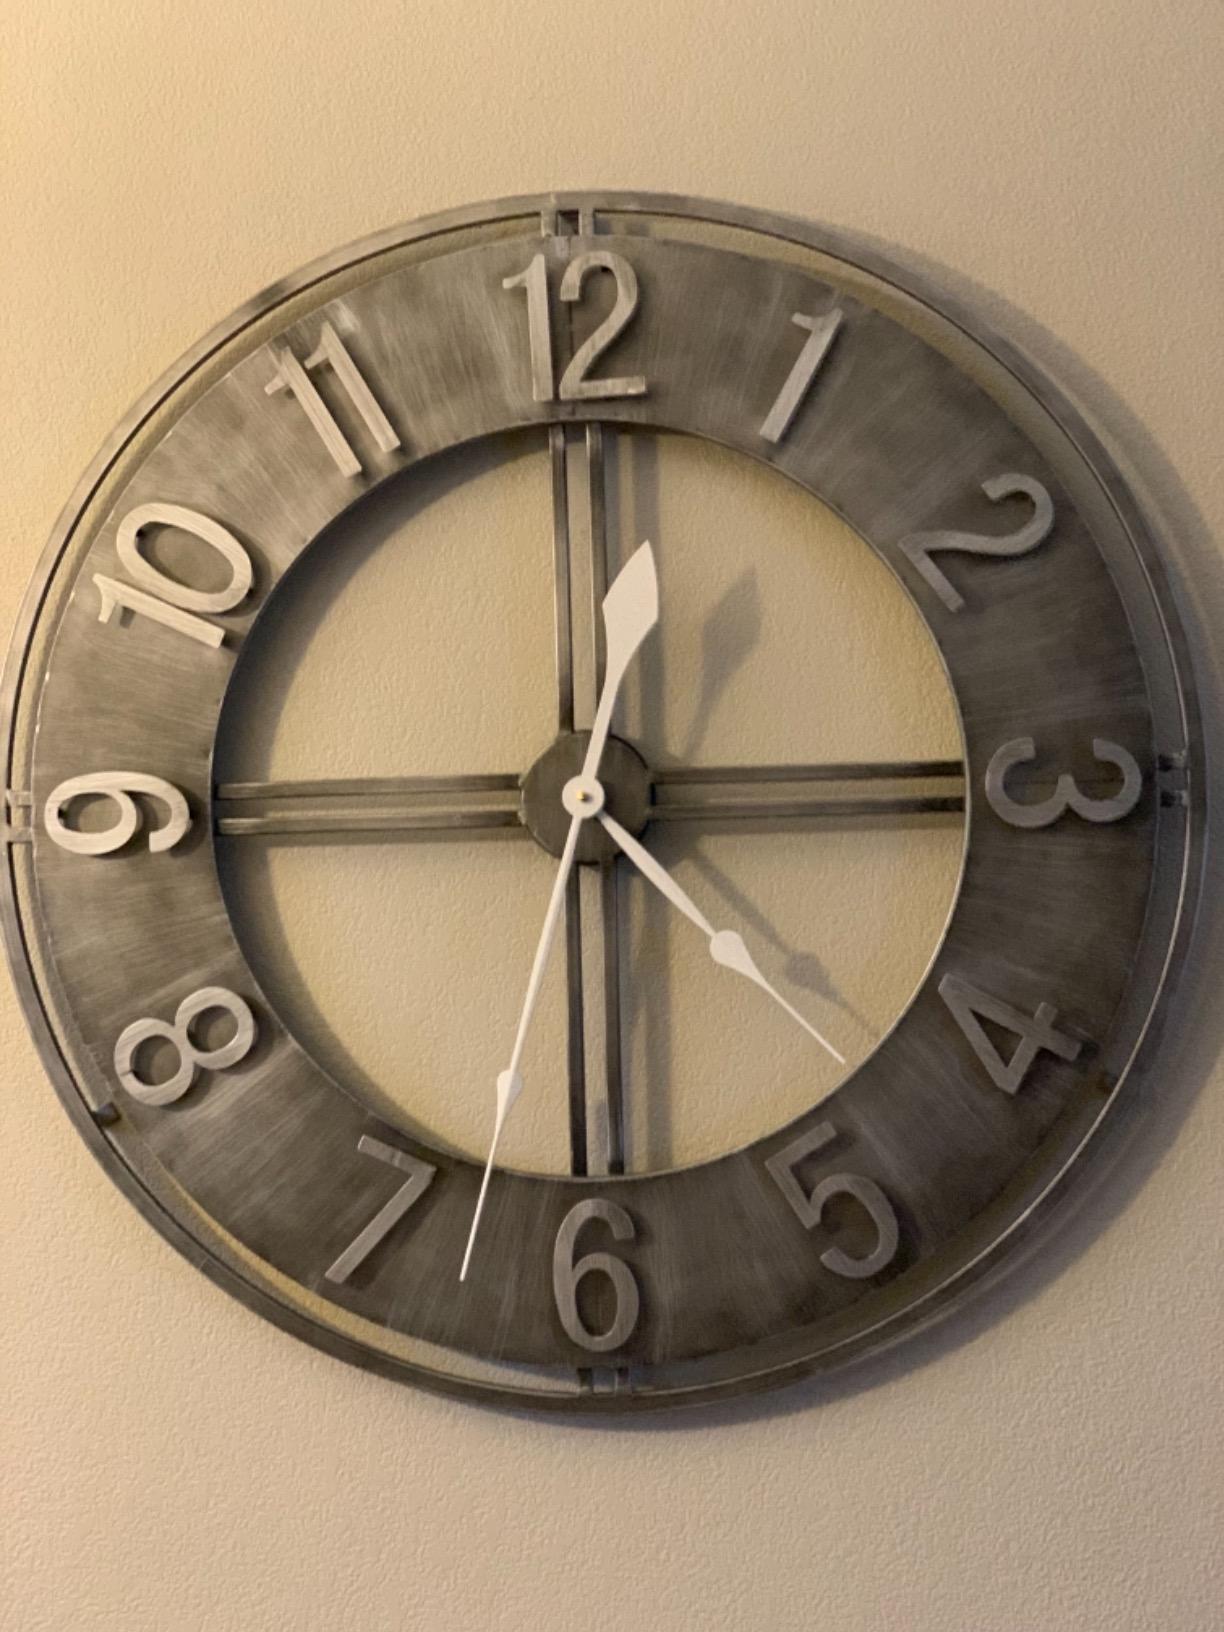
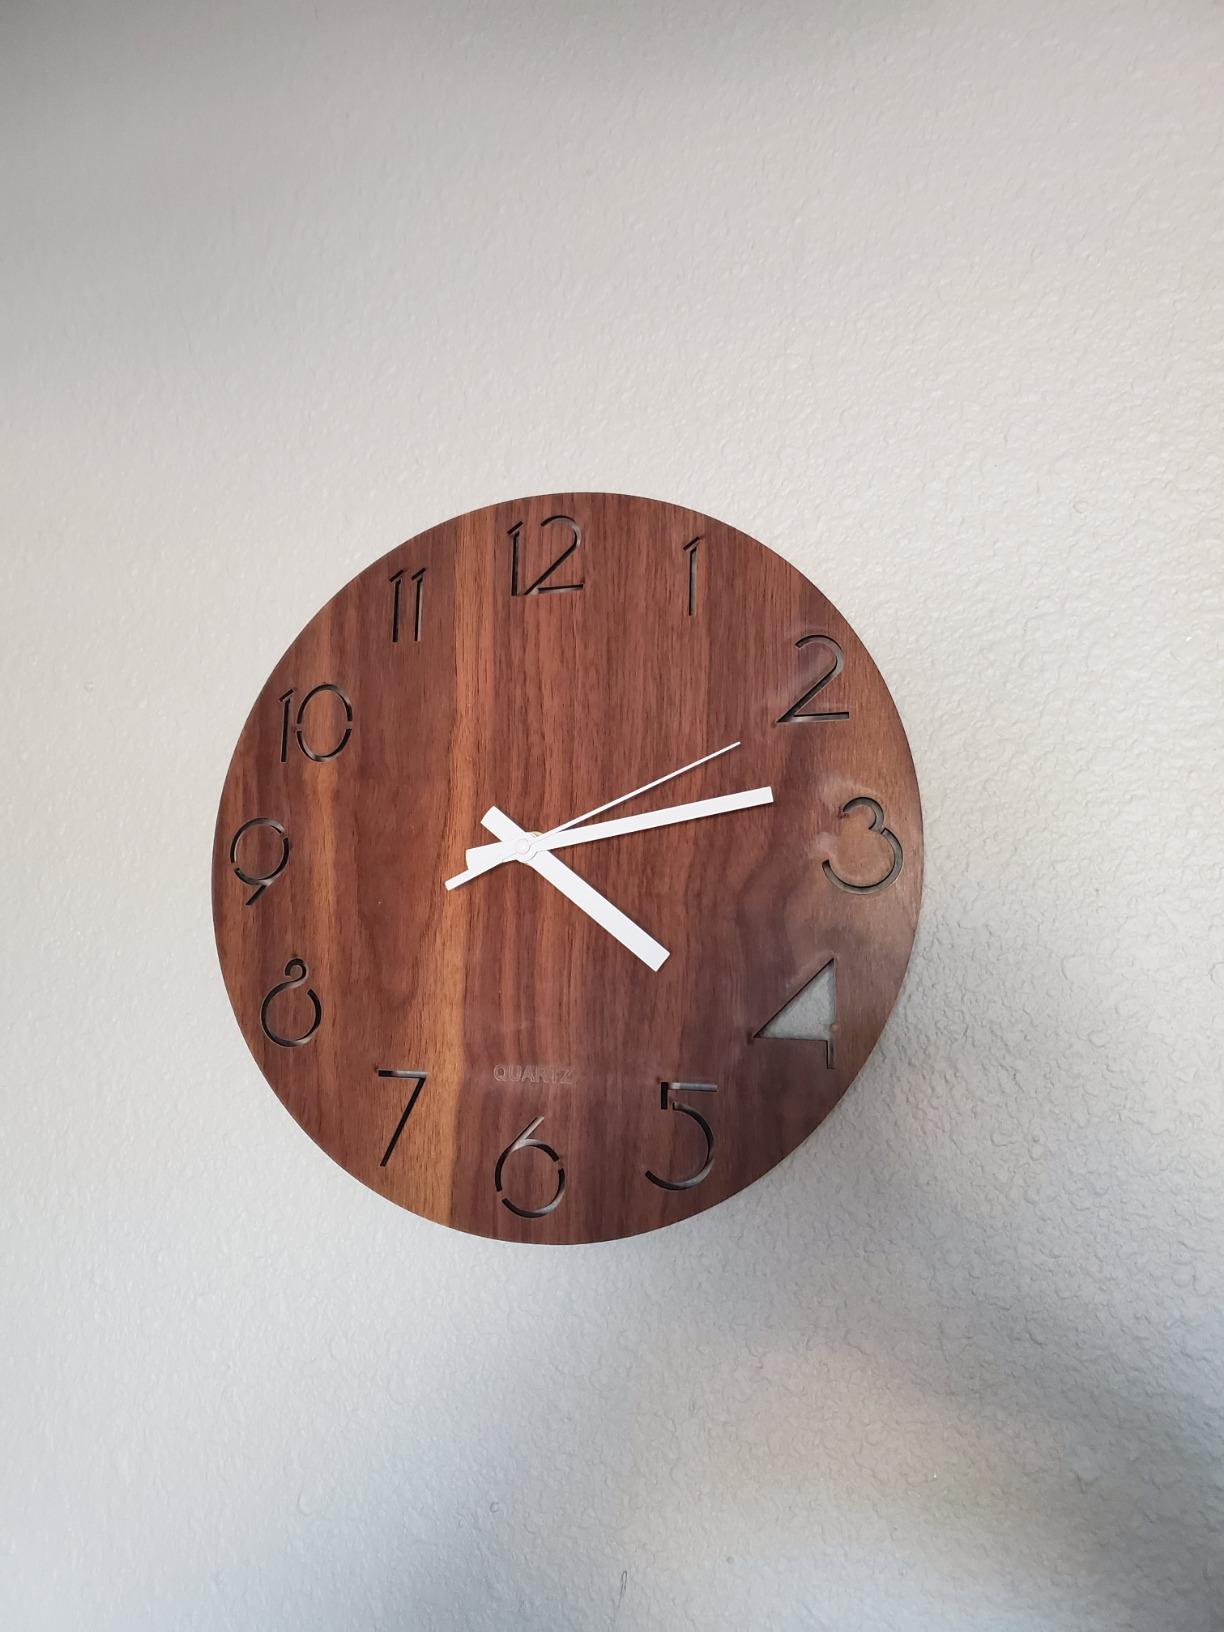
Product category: clock
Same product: no